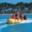
Label: ship